Keith Dudley Ulysses Rogers

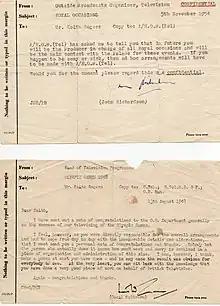
Photograph of two BBC internal memos received by Rogers thanking him for his involvement in the outside broadcasting of the 1948 Olympics and 1953 Coronation of Queen Elizabeth II

Headhunted from the BBC by Lew Grade in 1955, Rogers worked alongside Bill Ward, Frank Beale, and Terence MacNamara to help establish outside broadcasting capability for the startup of ATV, with Rogers producing the boxing match segment of the 22 September opening night broadcast schedule from Shoreditch Town Hall. He eventually became Head of Presentation at ATV and was awarded the Order of the British Empire in the 1966 New Year Honours List.